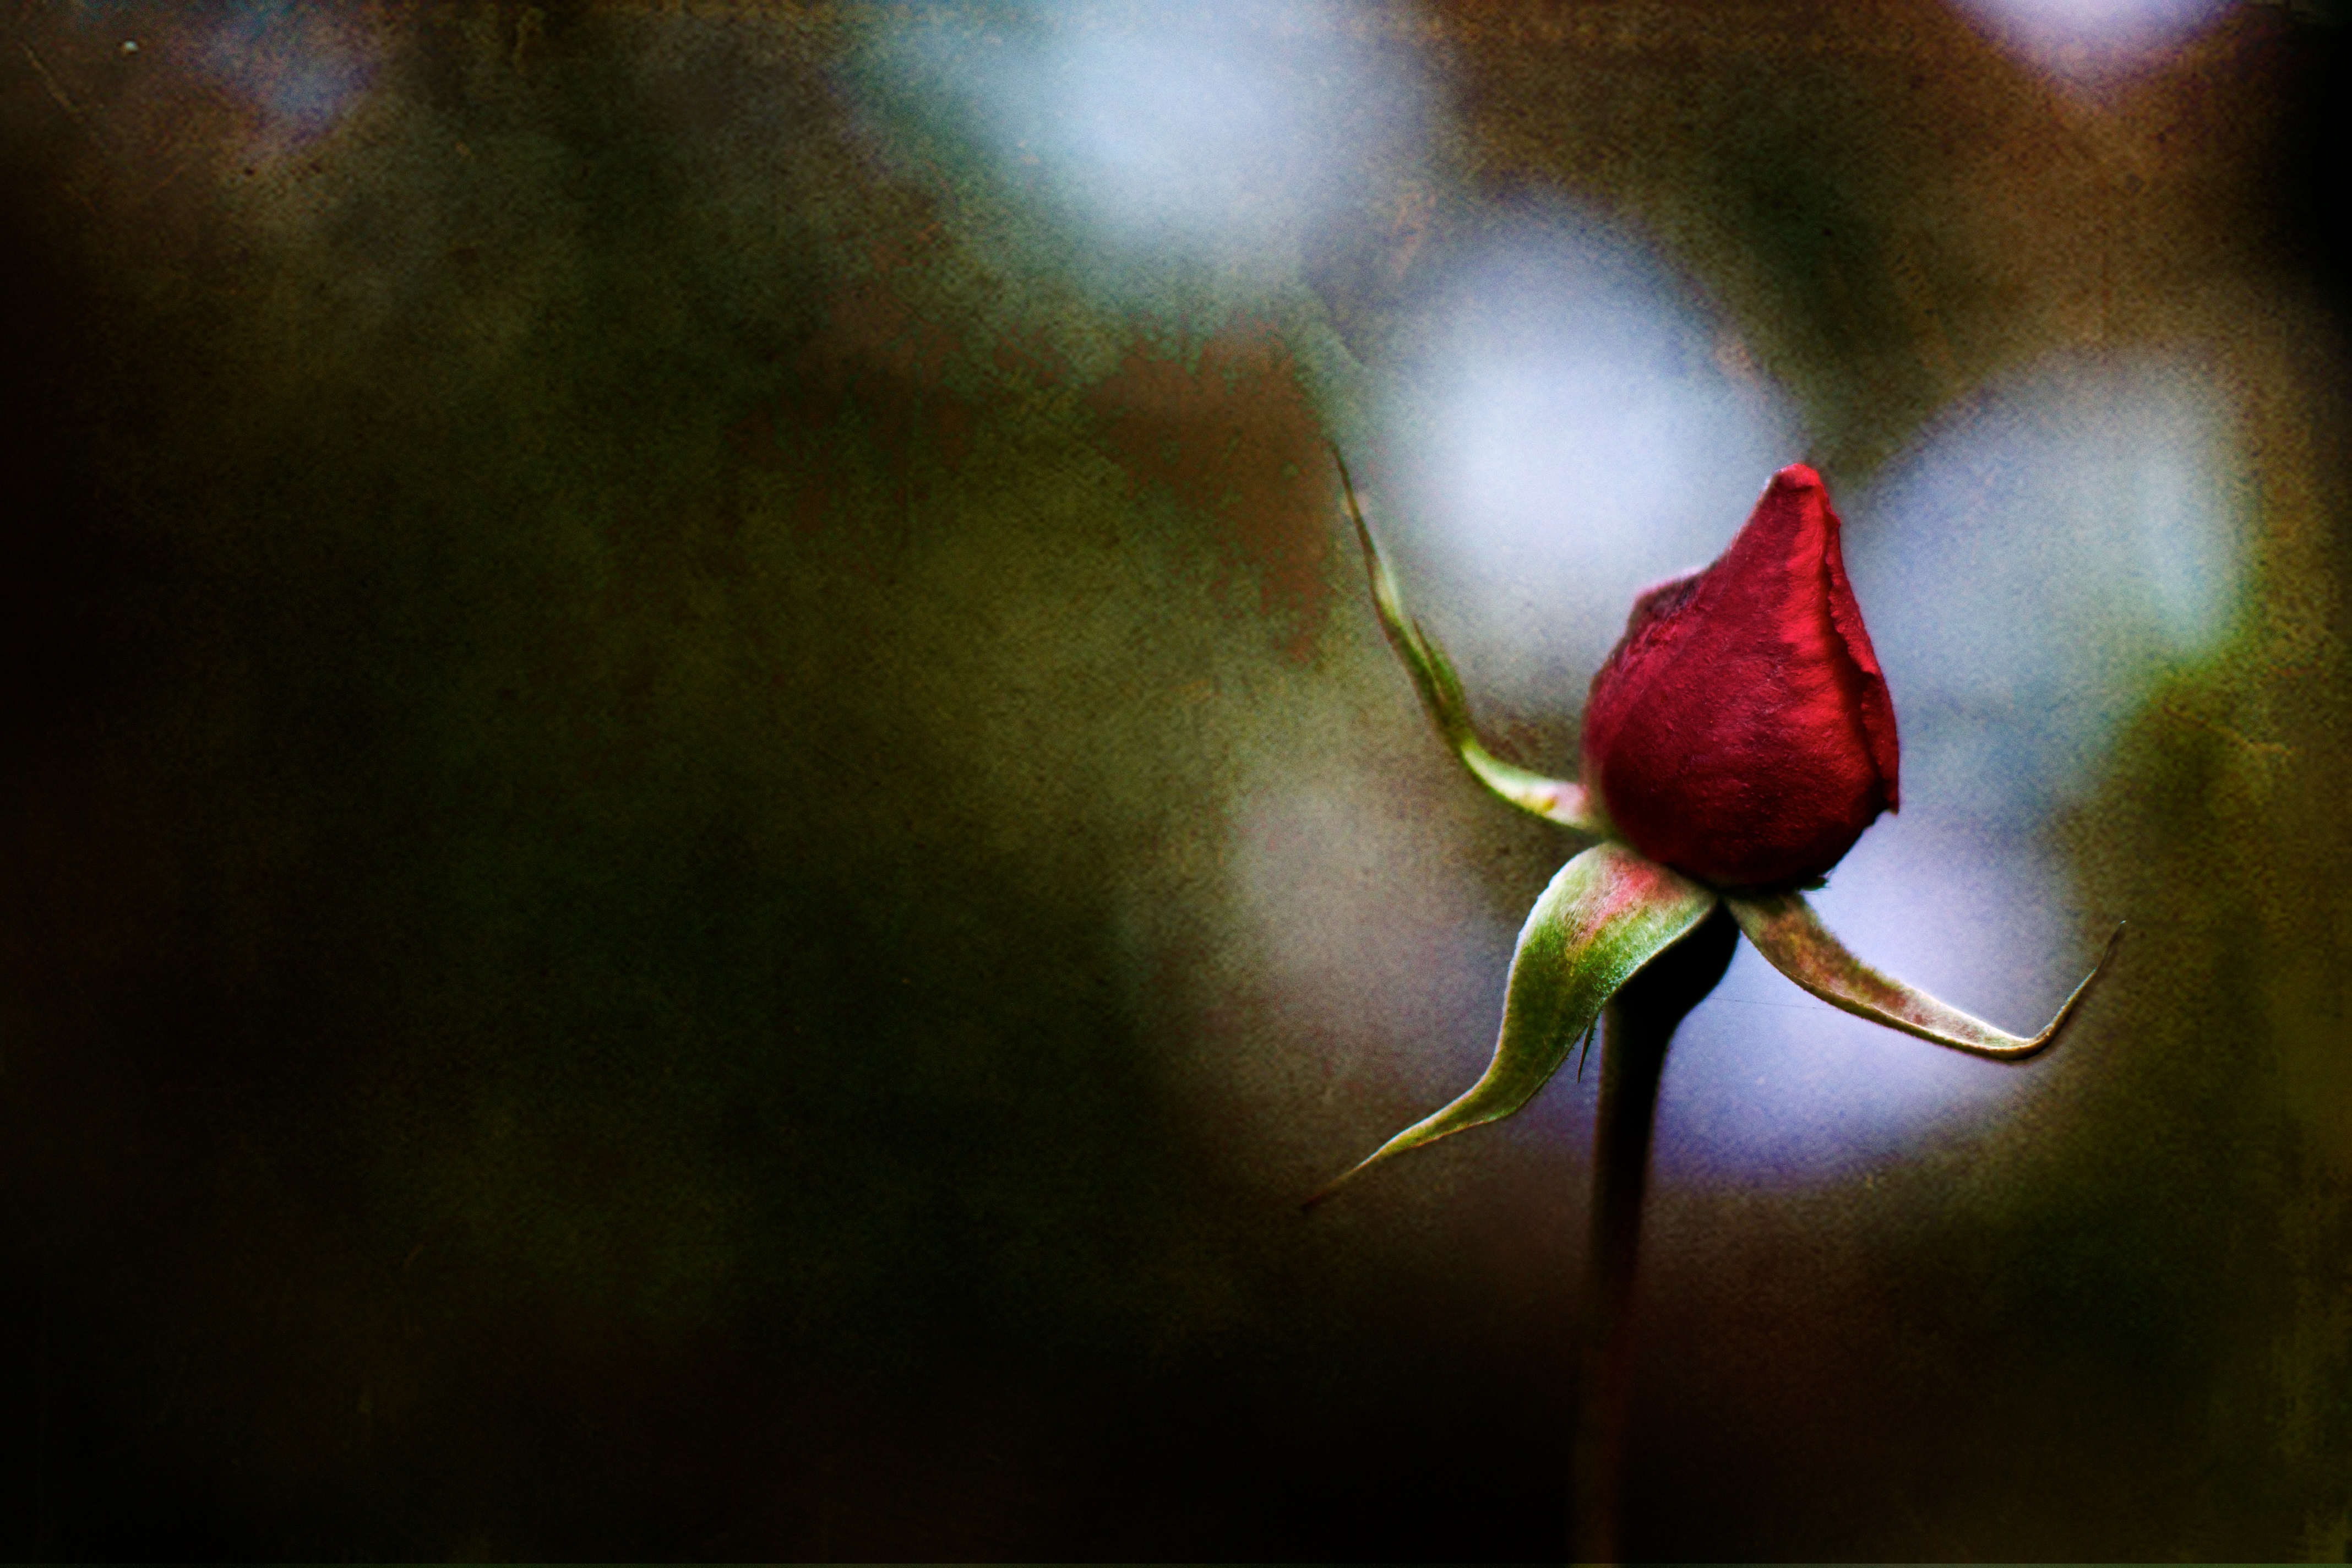
nature, branch, plant, white, photography, sunlight, texture, leaf, flower, rose, green, red, darkness, flora, close up, 50mm, sony, dof, screenshot, flowery, a700, skeletalmess, macro photography, plant stem, computer wallpaper